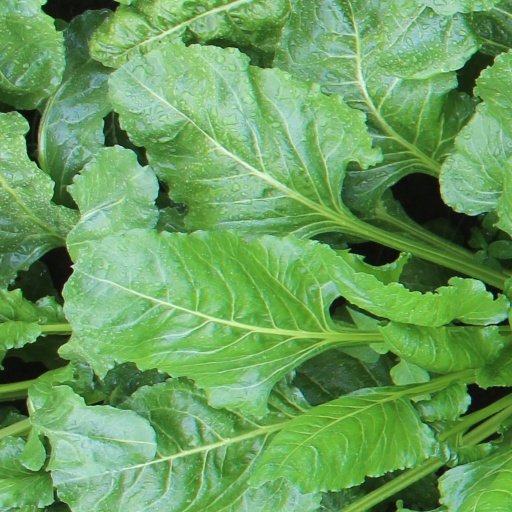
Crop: sugar beet